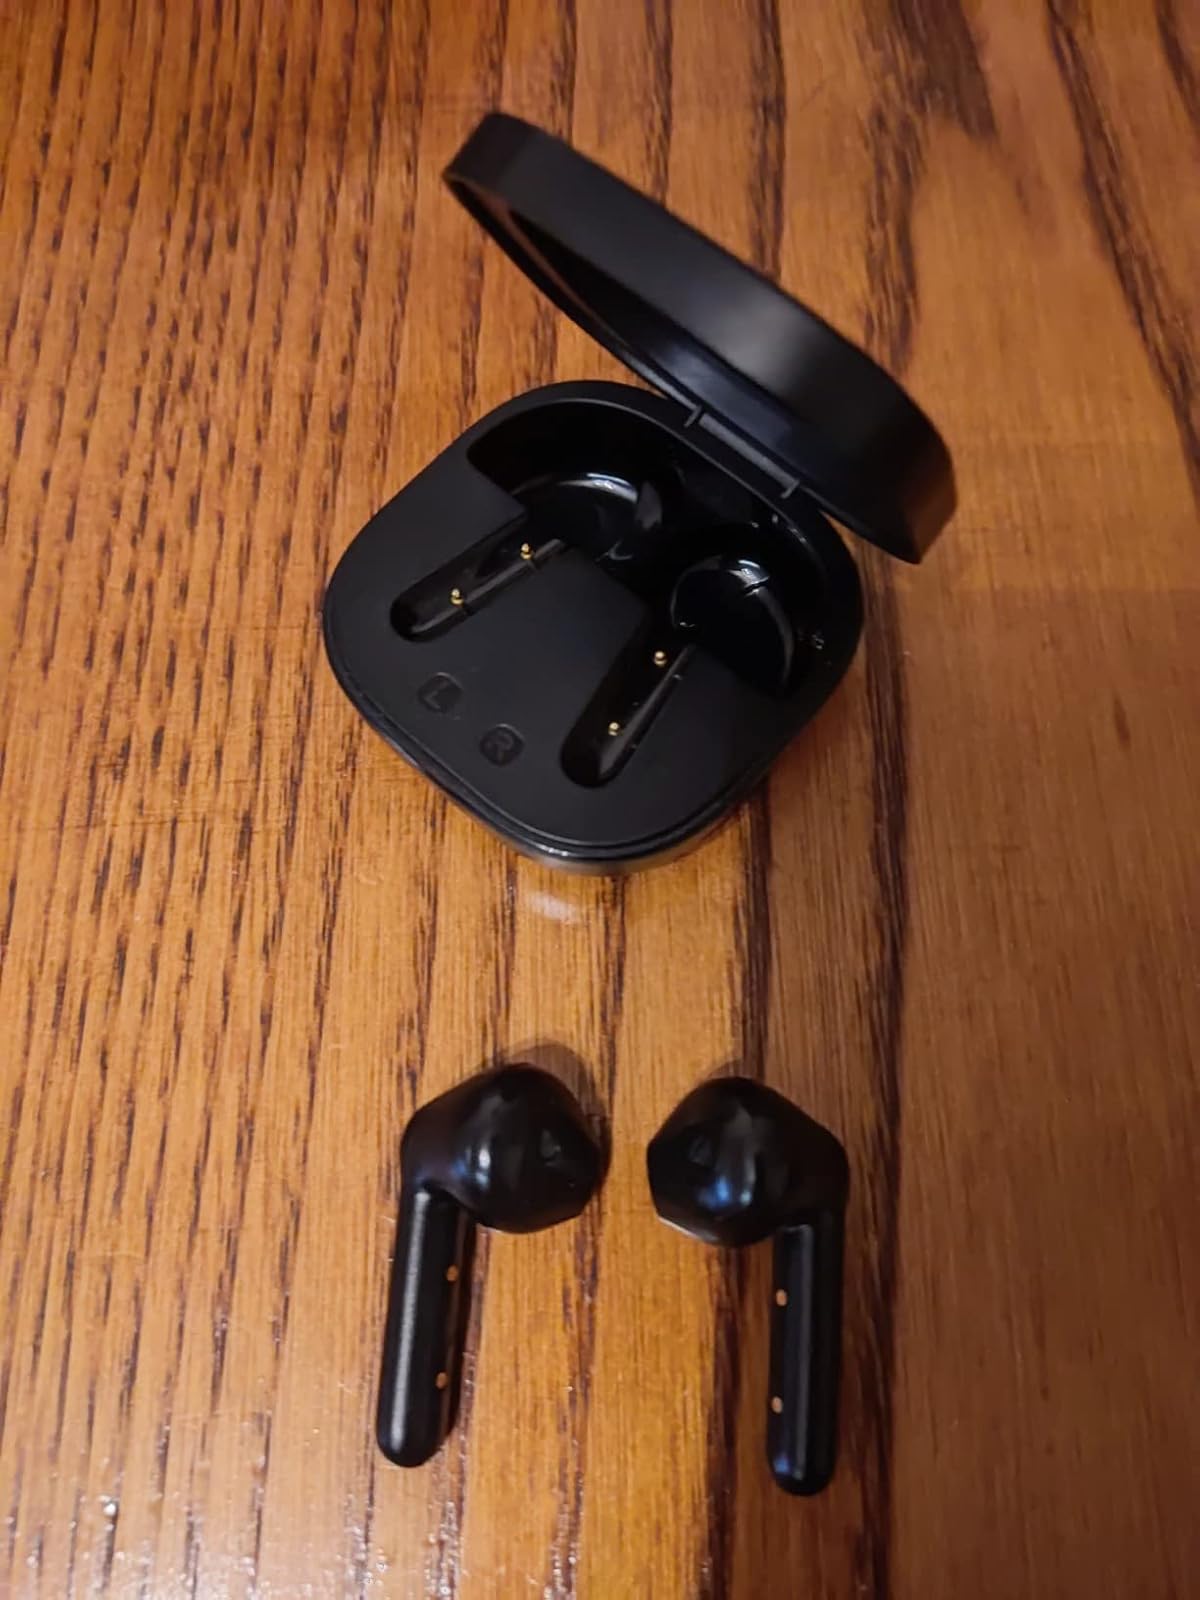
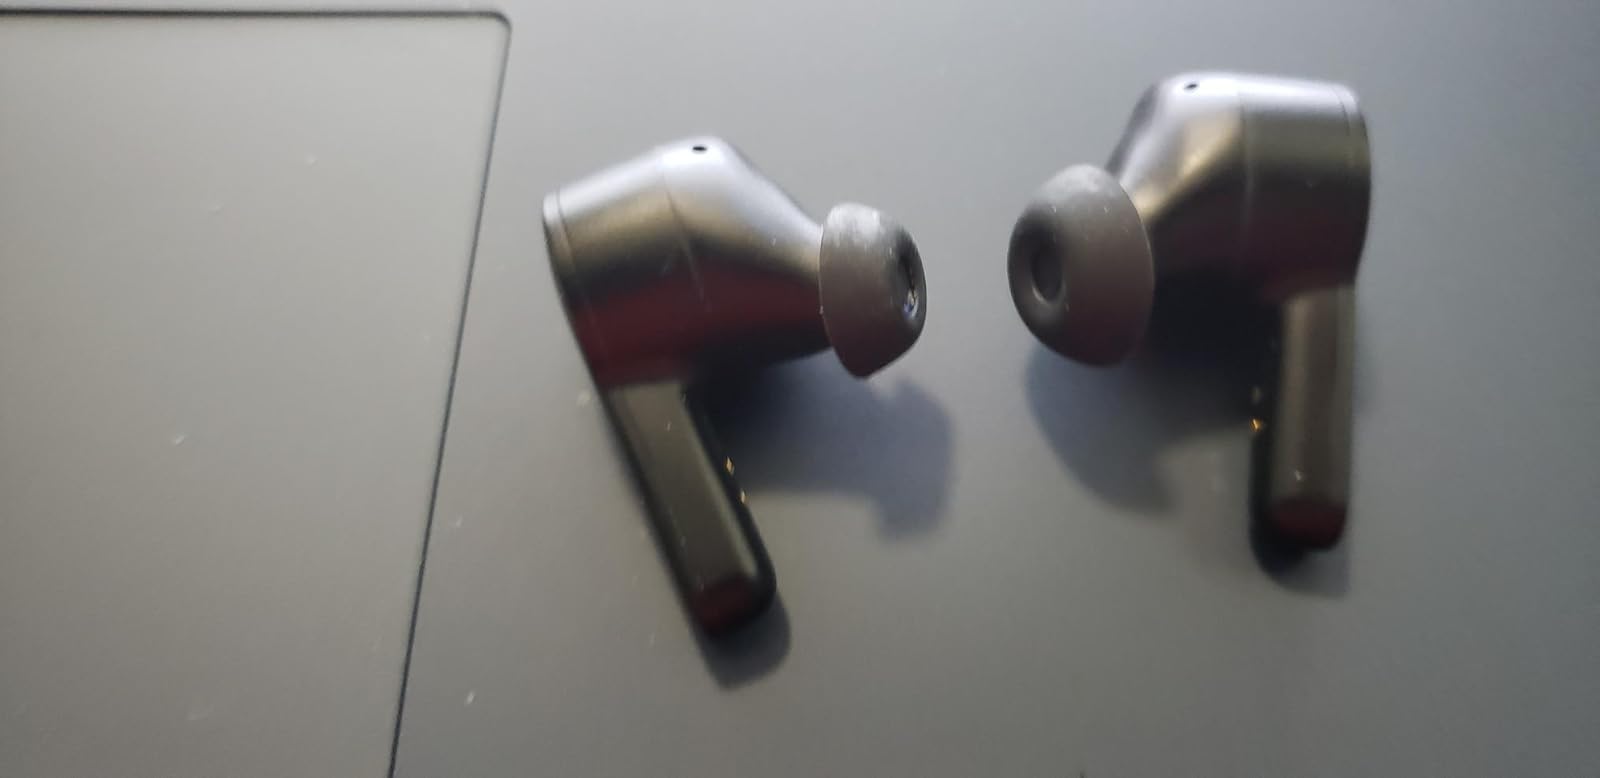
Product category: earbuds
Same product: no